Chausath Yogini Temple, Bhedaghat

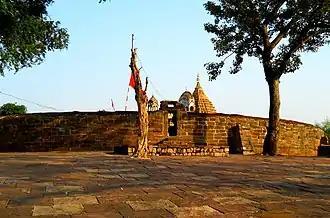
Exterior of the Yogini temple at Bhedaghat, showing the raised plinth and circular perimeter, with part of the central shrine in the background

The Chausath Yogini Temple, Bhedaghat, also called the Golaki Math ("circular lodge"), is one of India's yogini temples, but exceptionally it has shrines for 81 rather than the usual 64 yoginis. All the same, scholars include it among the 64-yogini temples (चौंसठ "chausath" meaning 64 in Hindi). The group of 81 ("ekashi" in Hindi) is a mark of royalty, implying that the temple was founded by a king. The large temple is on a hilltop above the river Narmada in Bhedaghat (Hindi भेड़ाघाट, also transliterated Bheraghat), some 5 km from Jabalpur, Madhya Pradesh.